Zoar Valley

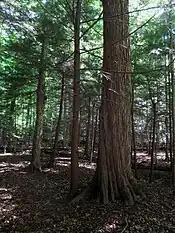
Bottomland old-growth forest along the Cattaraugus Creek's main branch

Zoar Valley's most renowned forest stands may be those found on raised terraces along Cattaraugus Creek, which includes an area of large-tree old-growth known colloquially as "The Gallery of the Giants". The river within the Main Branch canyon is bordered by a riparian zone that is sufficiently large to include landforms ranging from young floodplains recently colonized by woody pioneer species to centuries-old upper terraces containing continuous stands of large old-growth trees. Hemlock/northern hardwood stands are present and joined by additional mesophytic plant communities such as beech-maple and maple-basswood forests. There are also several bottomland groves of large and aging eastern cottonwood, American sycamore, and American elm which are likely remnants of earlier floodplain stands. An isolated sycamore, now embedded within later successional beech-maple woodlands, has been core dated to 359 years.